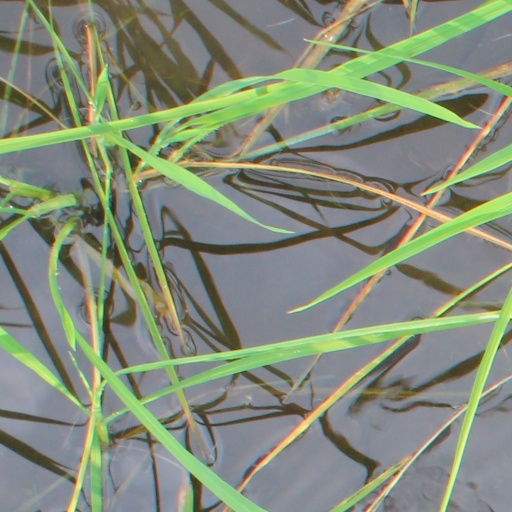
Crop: rice